North Preston

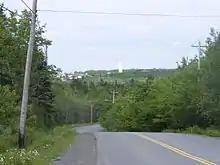
The road to North Preston. The settlement's water tower can be seen.

North Preston has a high home-ownership rate and a stable population, and has resisted gentrification through urban sprawl which has occurred in other Black Nova Scotian settlements. At $33,233, North Preston has a higher average income compared with the average of $31,795 for Nova Scotia. The community remains relatively isolated from the rest of Halifax, in its rural setting.